France in the Eurovision Song Contest 2019

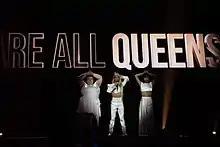
Bilal Hassani during a rehearsal before the final

Bilal Hassani took part in technical rehearsals on 10 and 12 May, followed by dress rehearsals on 13, 17 and 18 May. This included the semi-final jury show on 13 May where an extended clip of the French performance was filmed for broadcast during the live show on 14 May and the jury final on 17 May where the professional juries of each country watched and voted on the competing entries. After technical rehearsals were held on 12 May, the "Big 5" countries and host nation Israel held a press conference. As part of this press conference, the artists took part in a draw to determine which half of the grand final they would subsequently participate in. France was drawn to compete in the second half. Following the conclusion of the second semi-final, the shows' producers decided upon the running order of the final. The running order for the semi-finals and final was decided by the shows' producers rather than through another draw, so that similar songs were not placed next to each other. France was subsequently placed to perform in position 21, following the entry from Azerbaijan and before the entry from Italy.